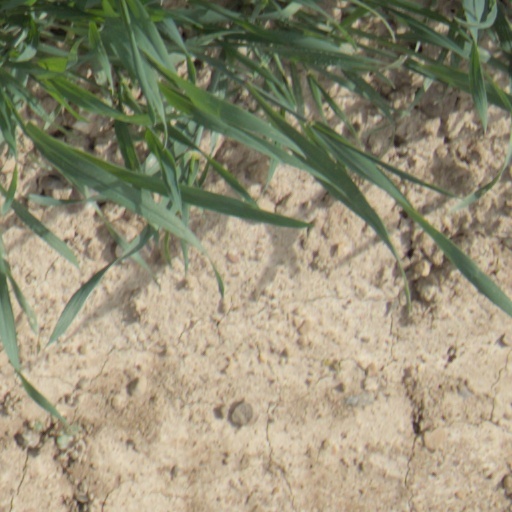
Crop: wheat